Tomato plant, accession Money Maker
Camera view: bottom (45 deg); turntable rotation: 180 degrees
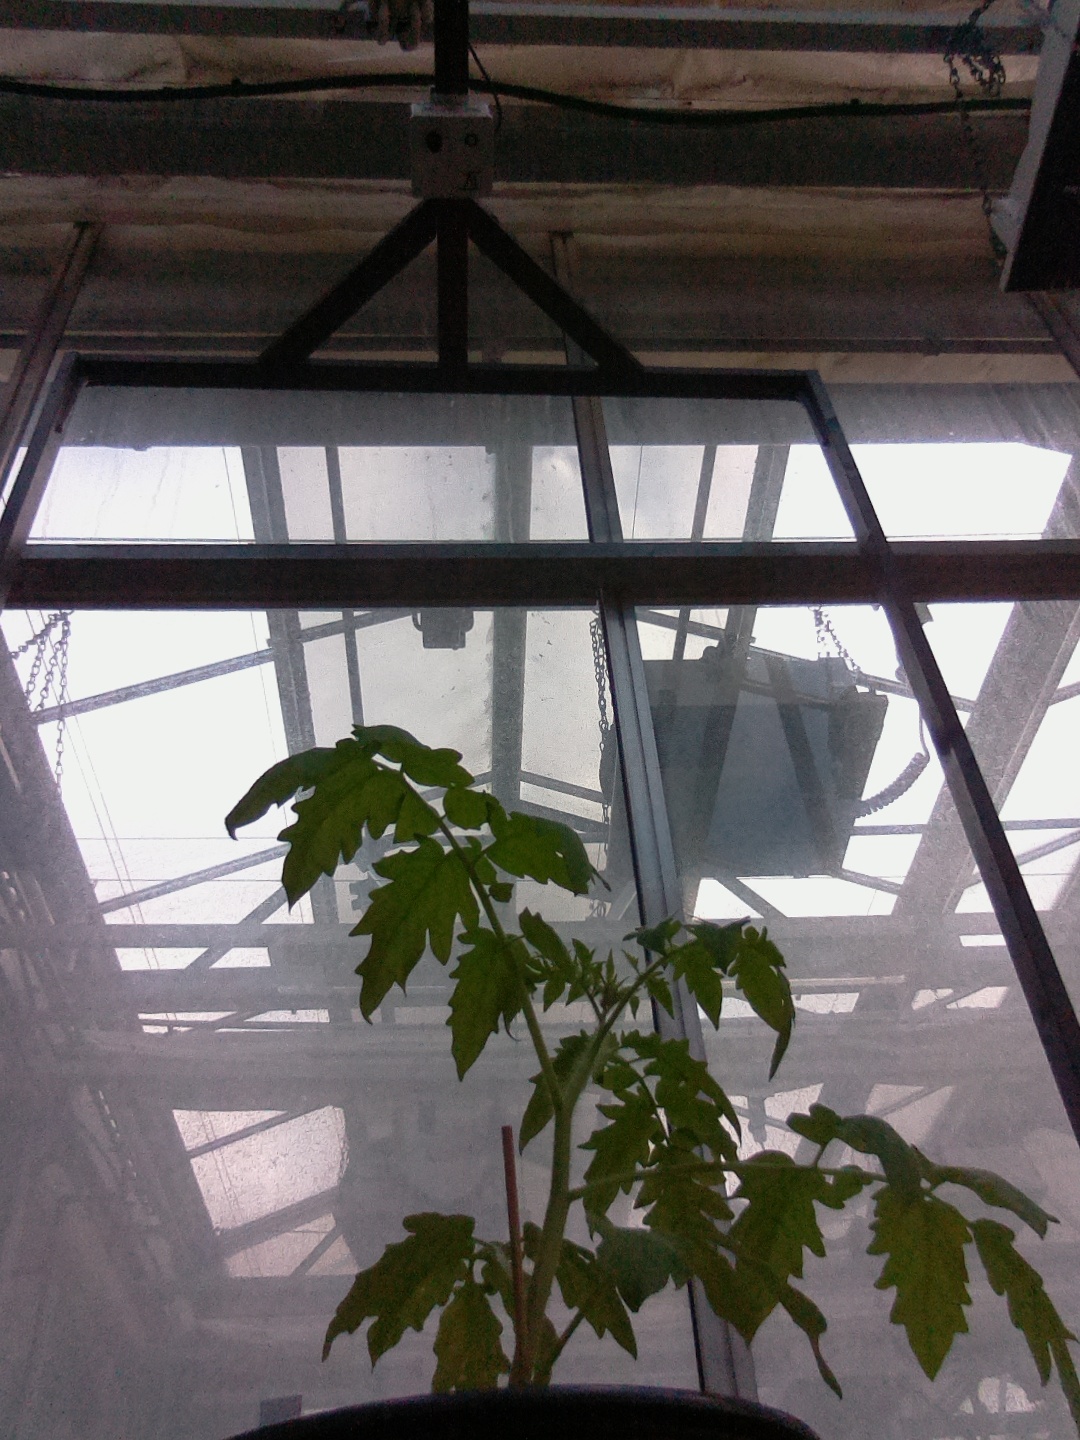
BBCH growth stage 13: 6 of true leaves visible